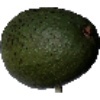
Label: Avocado 1